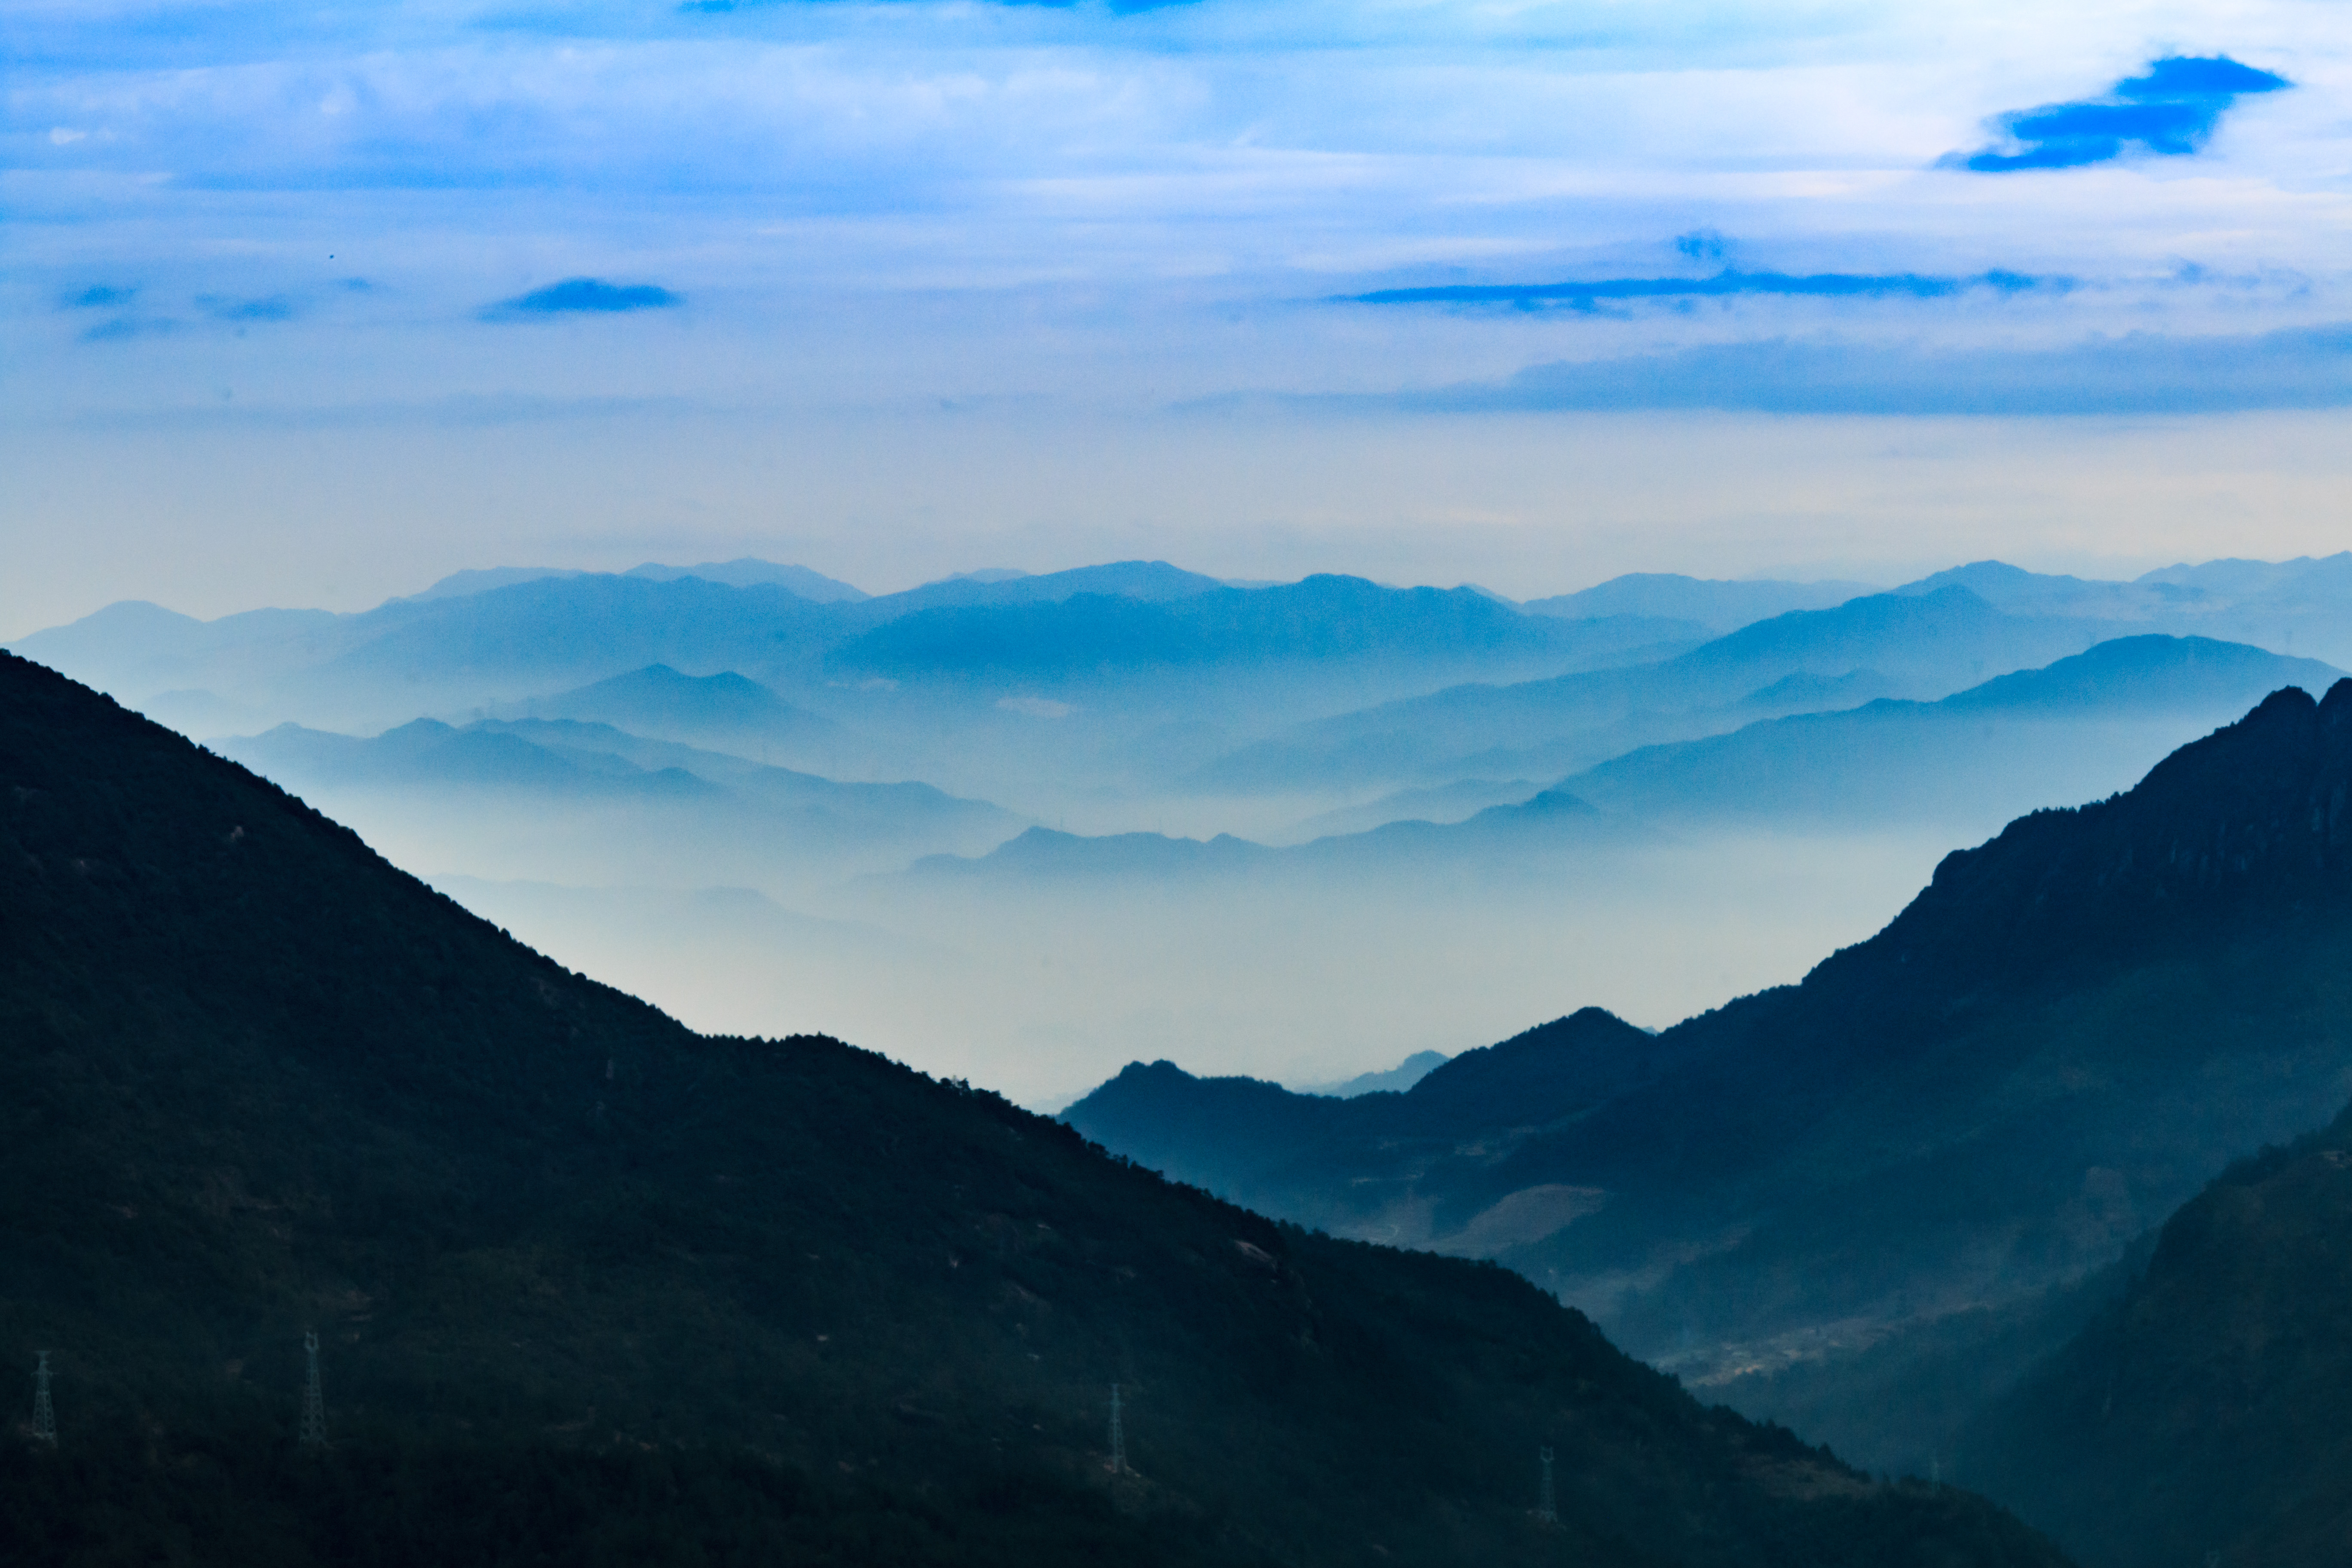
landscape, nature, horizon, wilderness, mountain, cloud, sky, sunrise, morning, hill, dawn, valley, mountain range, dusk, ridge, summit, alps, plateau, fell, landform, geographical feature, atmospheric phenomenon, mountainous landforms